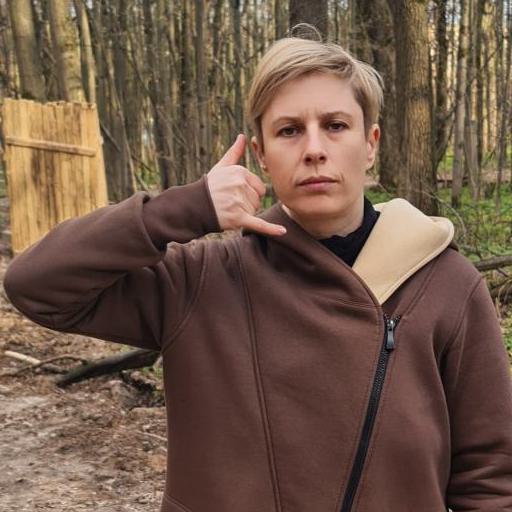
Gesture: call